Alpine A310

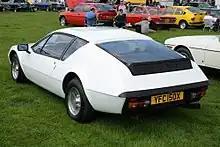
Alpine A310 V6 (1976–1980, rear)

In the later models (1983-1984) of the A310 a "Pack GT" which was inspired from the Group 4 A310 racing cars would be developed, it gained wheel arches and larger spoilers front and rear. A few Alpine A310 V6 Pack GT Kit Boulogne were built (27 examples), here the PRV V6 was bored out to 2.9 litres and was then further modified by Alpine, fitted with triple Weber 42DCNF carburetors that pushed power to .